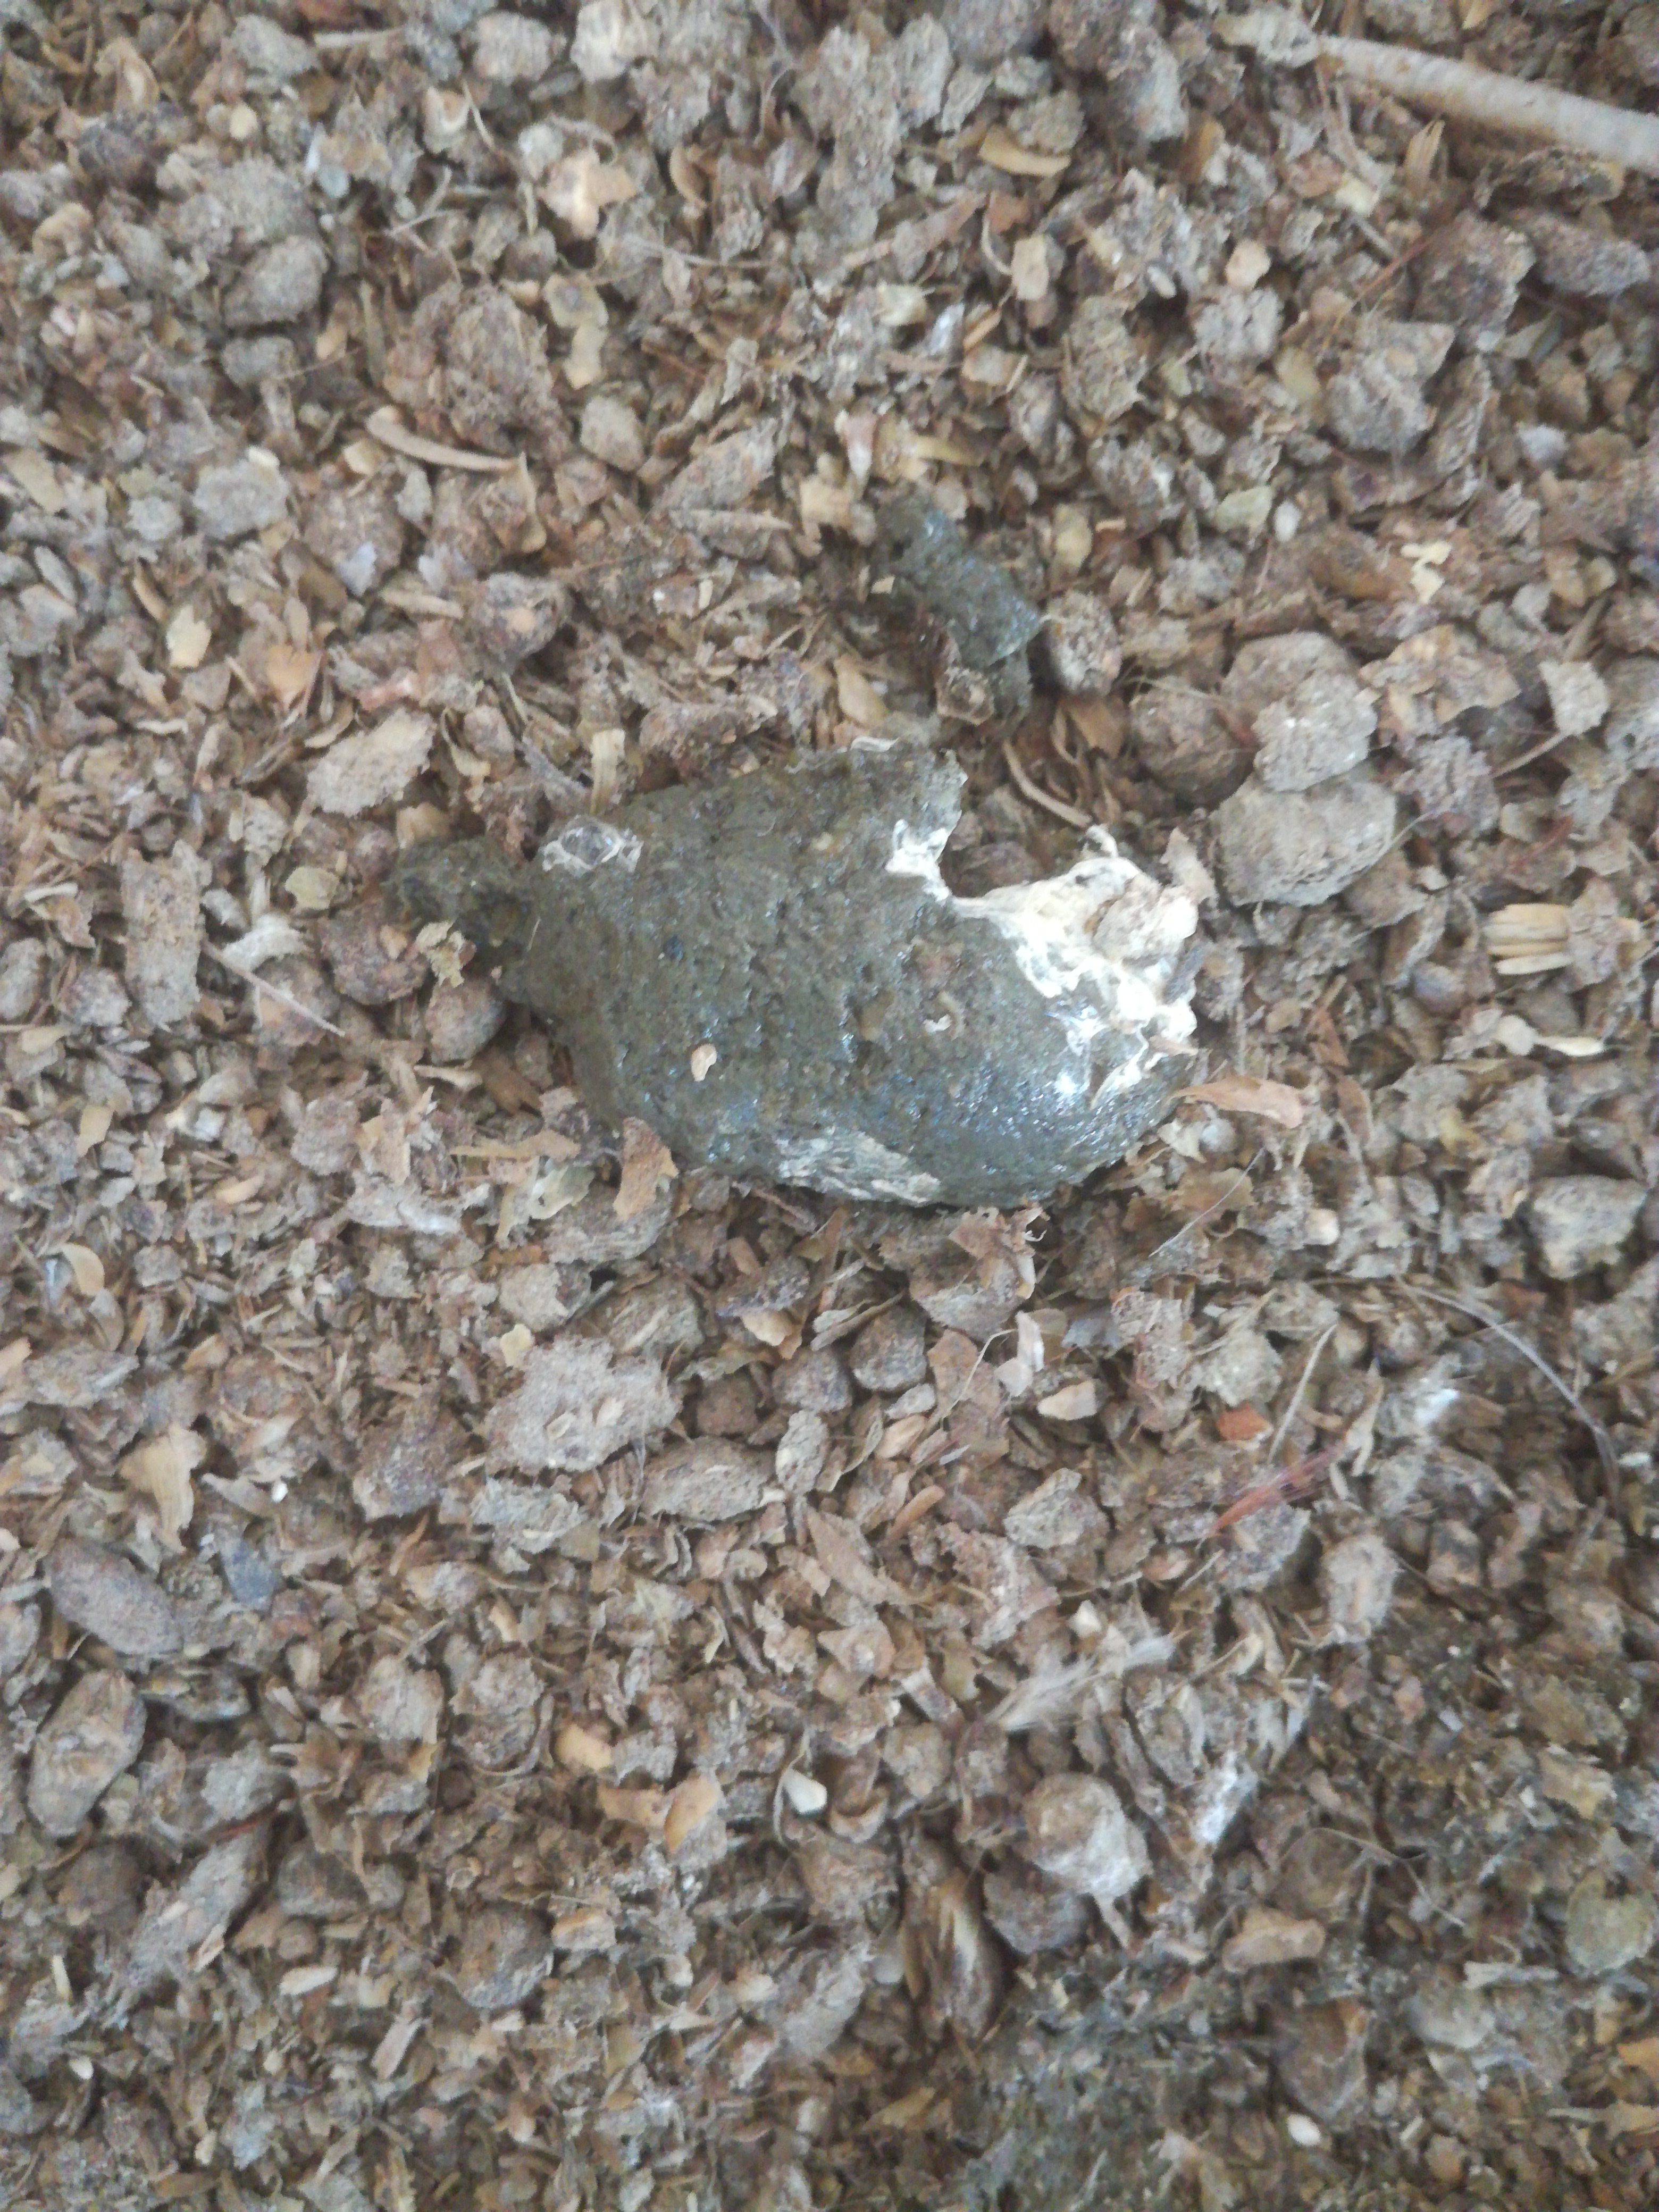
PCR-confirmed diagnosis: Healthy